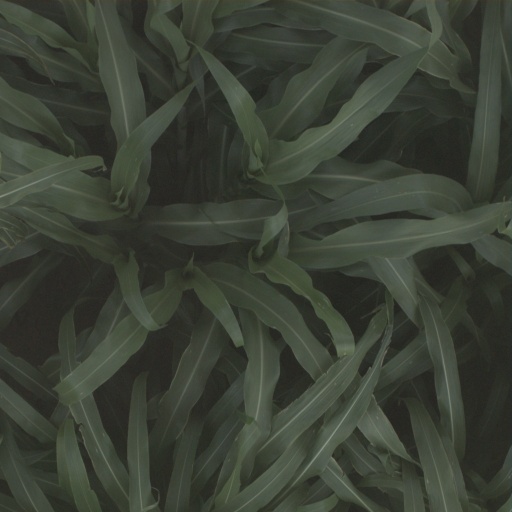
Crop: sorghum